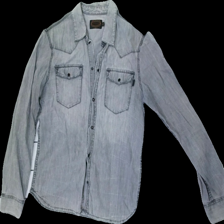
View: front
Type: Shirt
Category: Men
Brand: Crocker
Colors: Grey
Material: 100% Cotton
Cut: Regular
Size: S
Season: All
Price range: 100-150
Recommended usage: Reuse
Description: Grey denim shirt